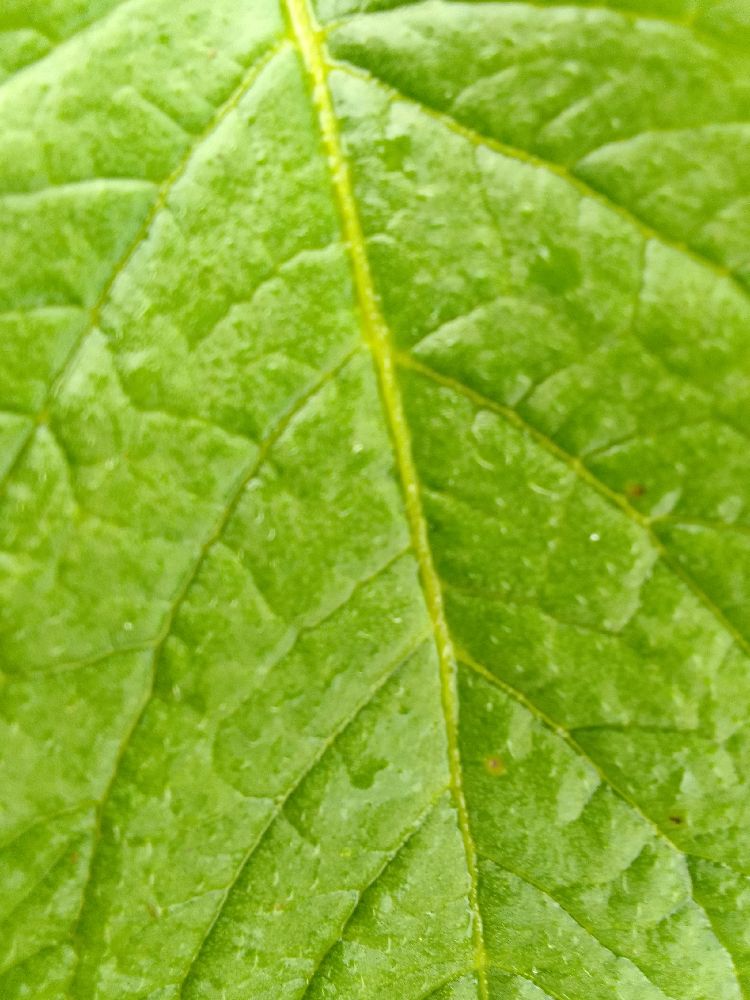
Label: Healthy